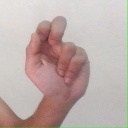
अक्षर: ढ